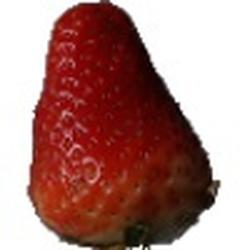
Label: Strawberry